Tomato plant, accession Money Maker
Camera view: tilt-top (135 deg); turntable rotation: 210 degrees
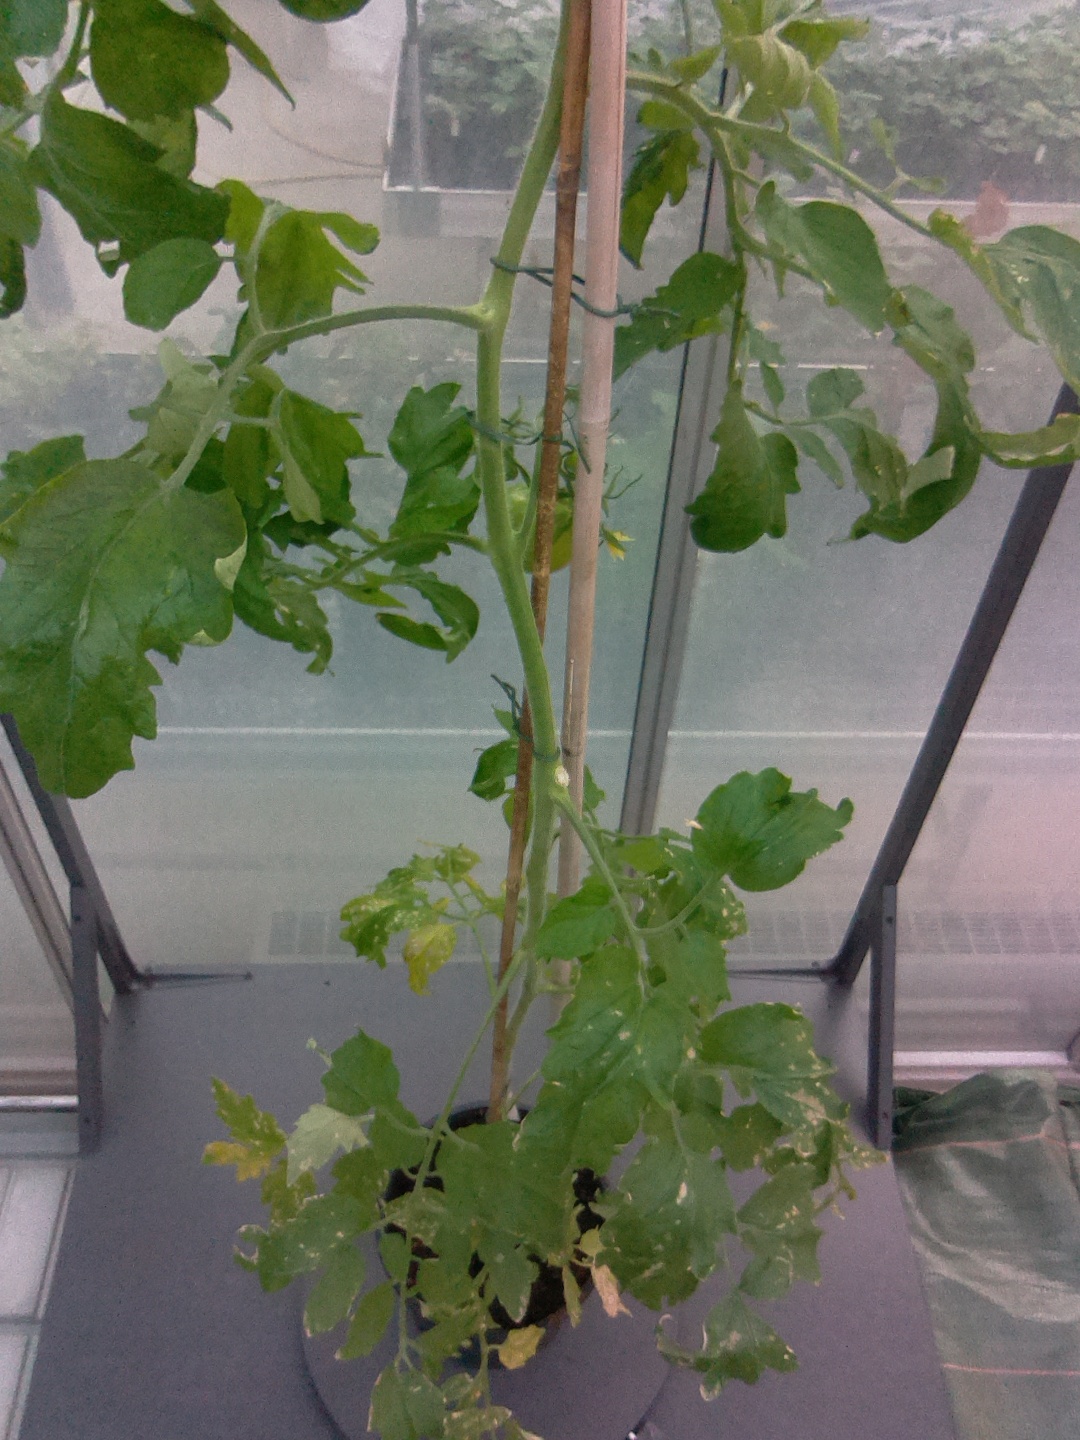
BBCH growth stage 75: 50%-60% of final fruit size